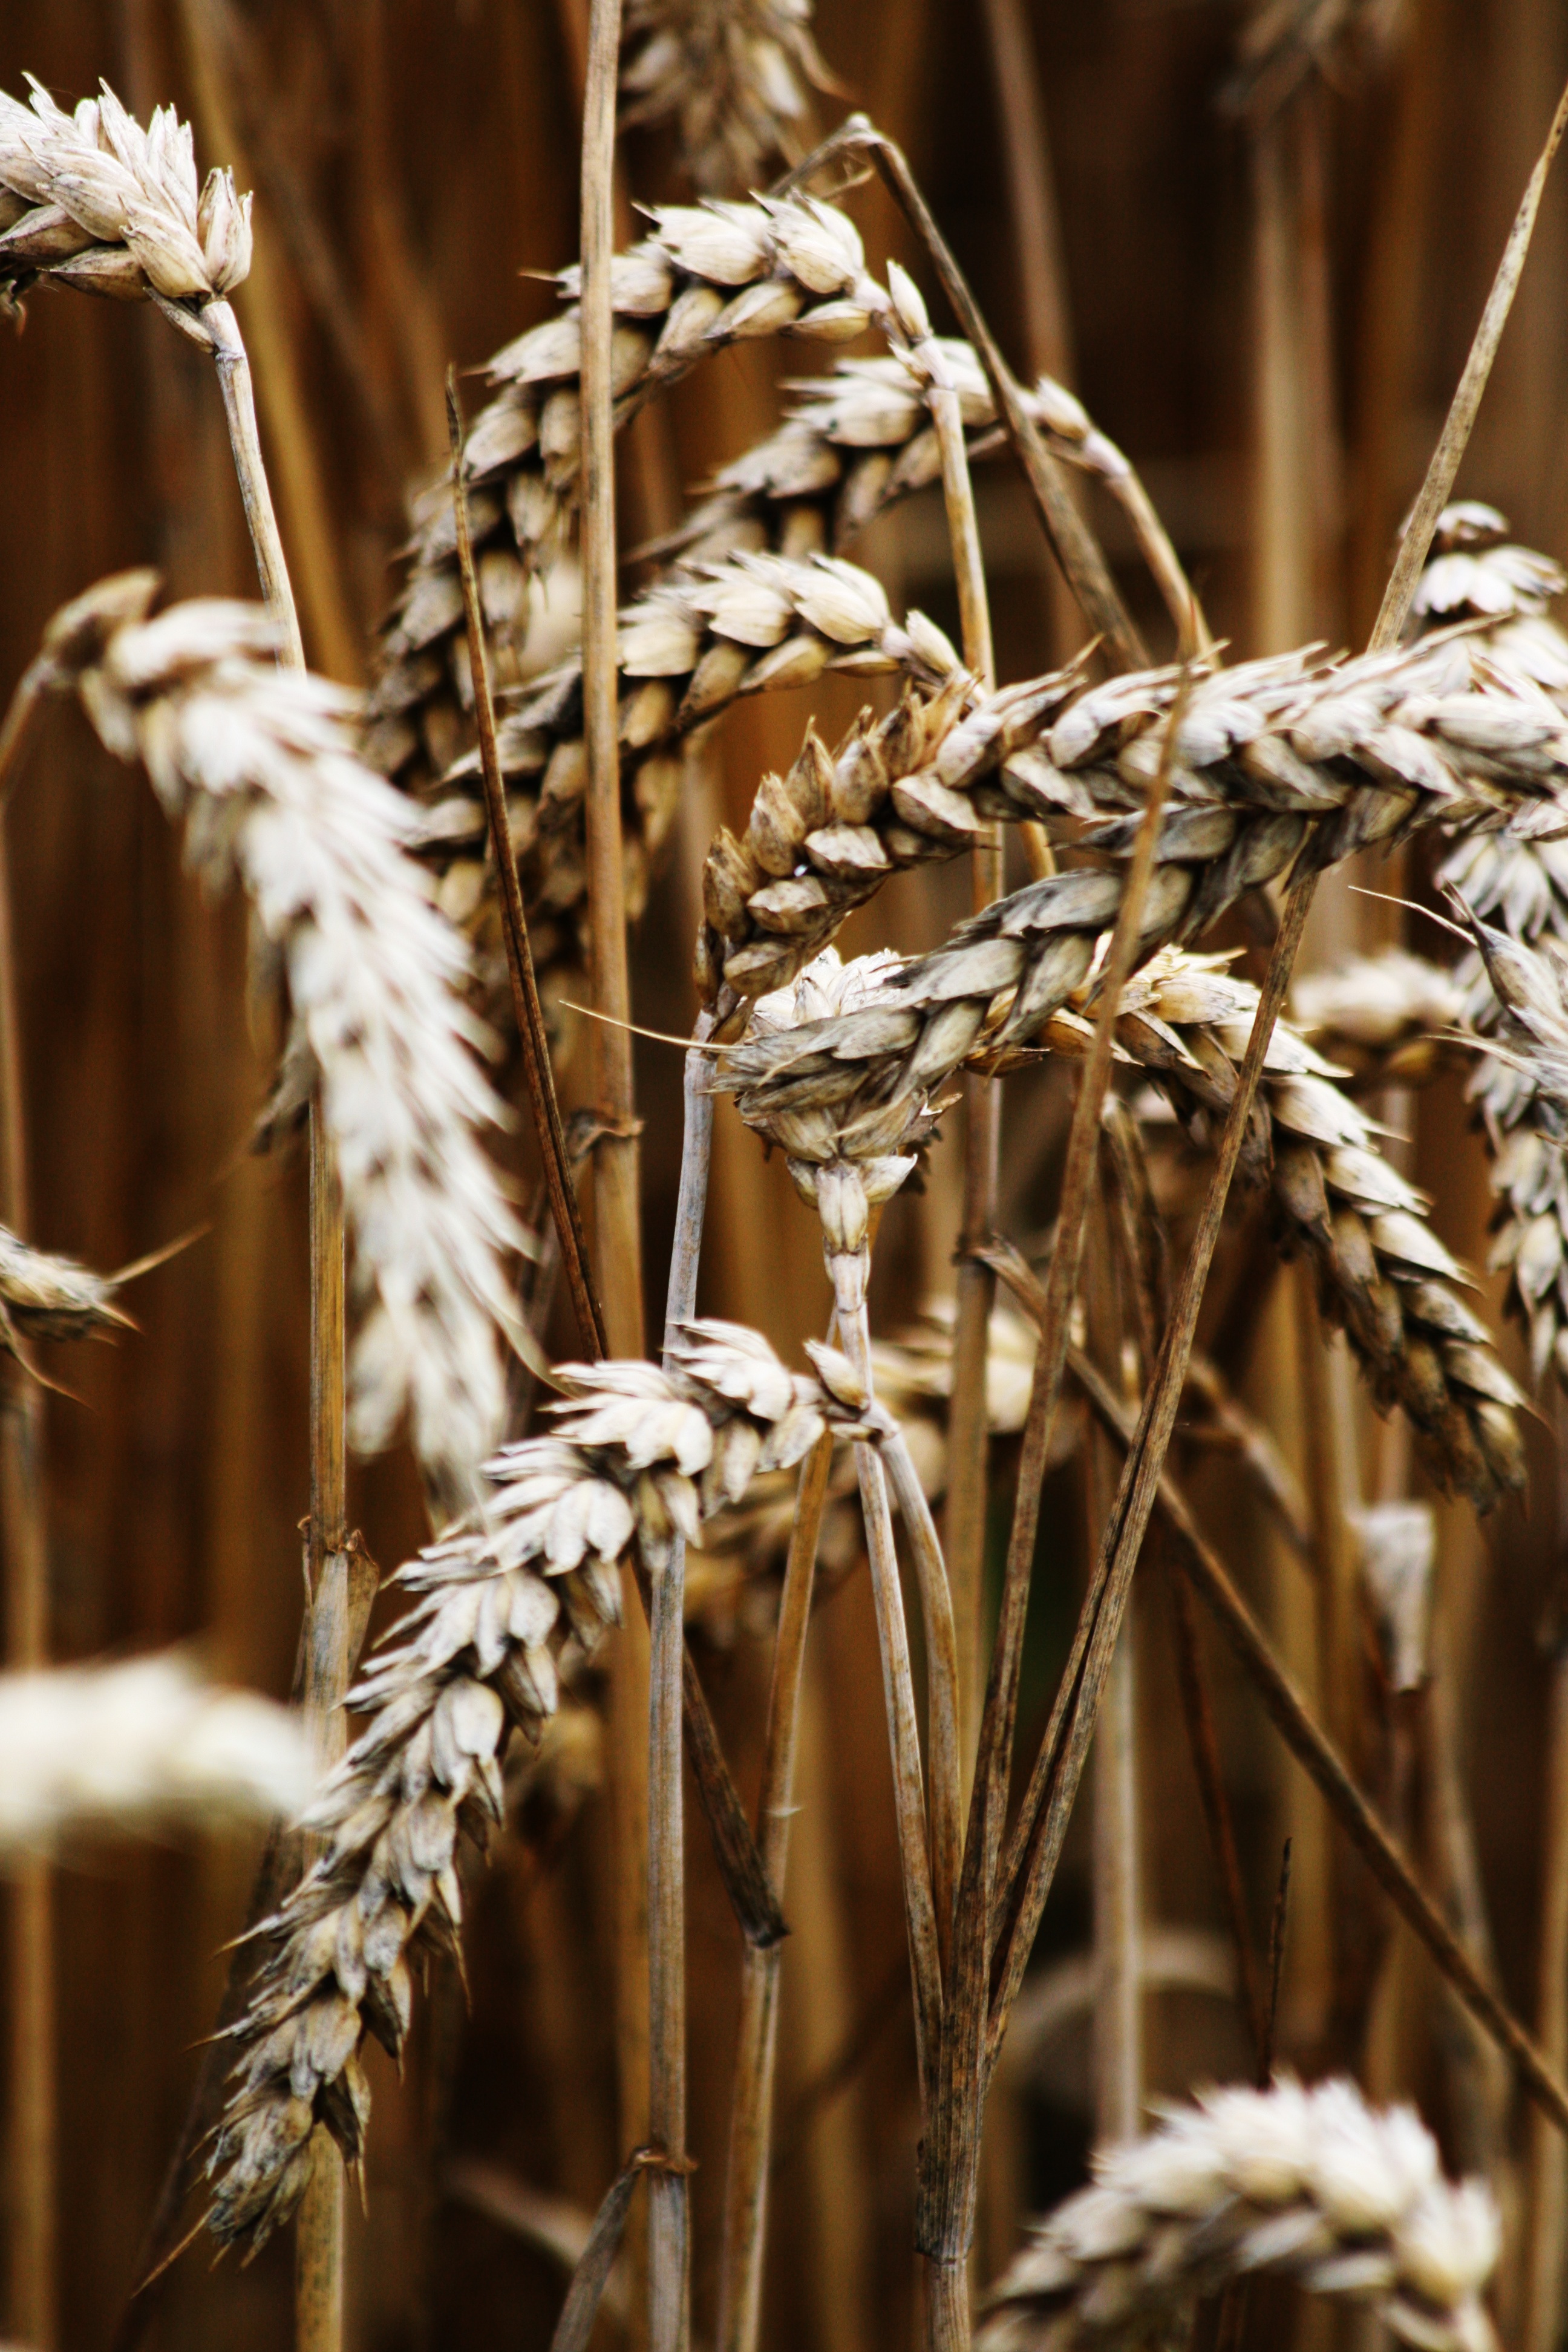
nature, grass, branch, plant, field, wheat, grain, food, harvest, crop, ear, agriculture, twig, wheat field, close up, rye, cereals, golden yellow, flowering plant, commodity, grass family, plant stem, land plant, food grain